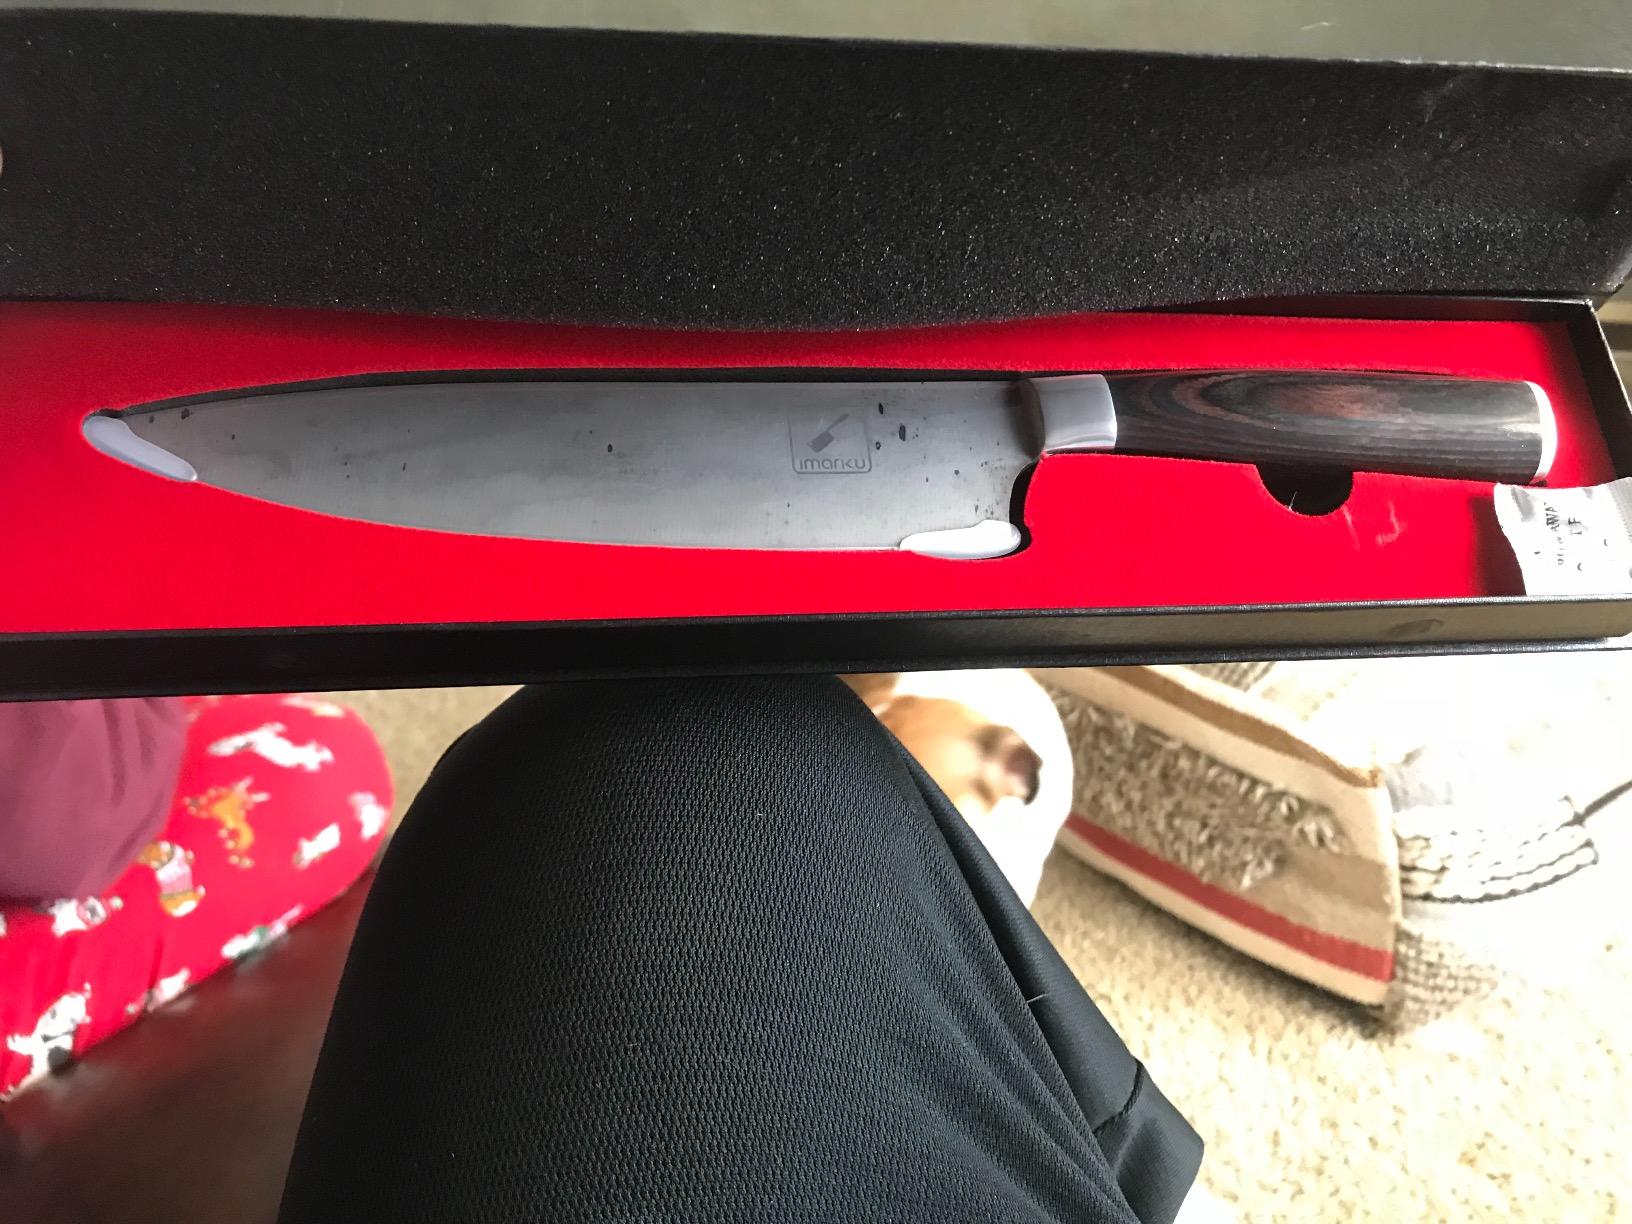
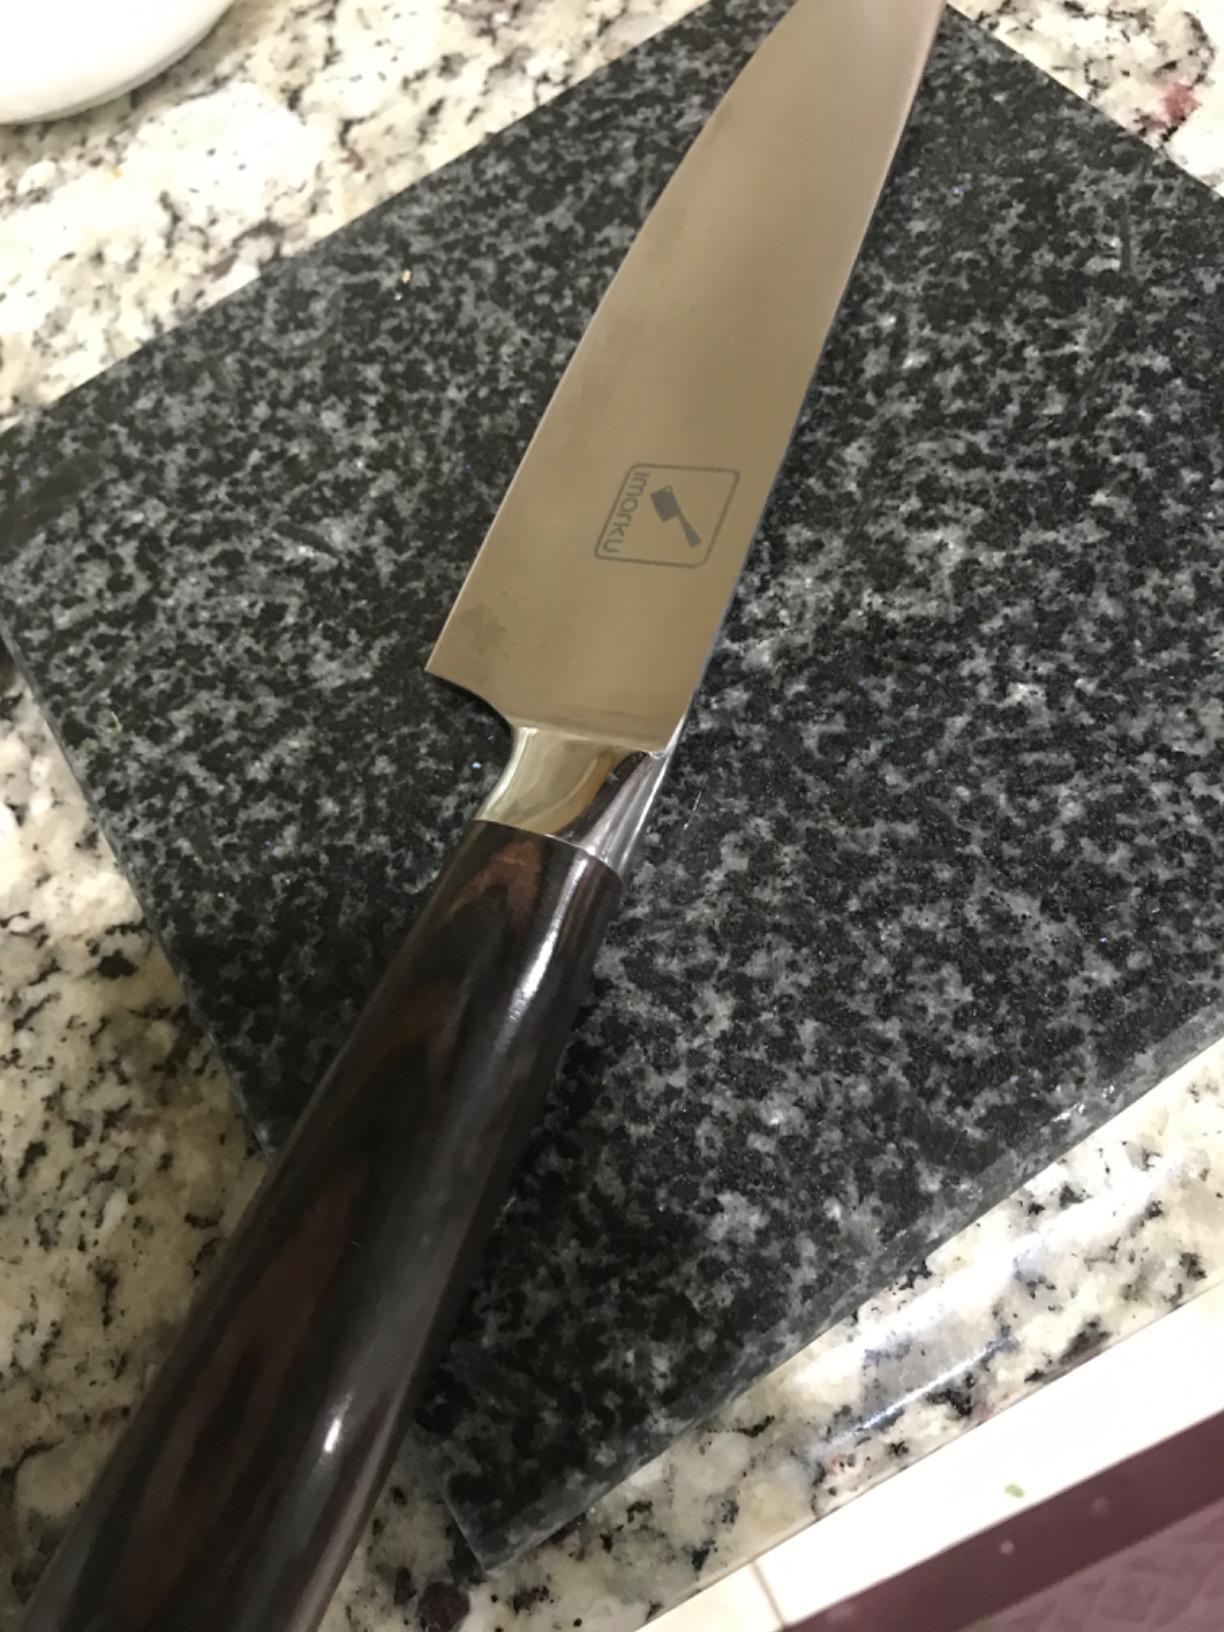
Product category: items_knife
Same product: yes